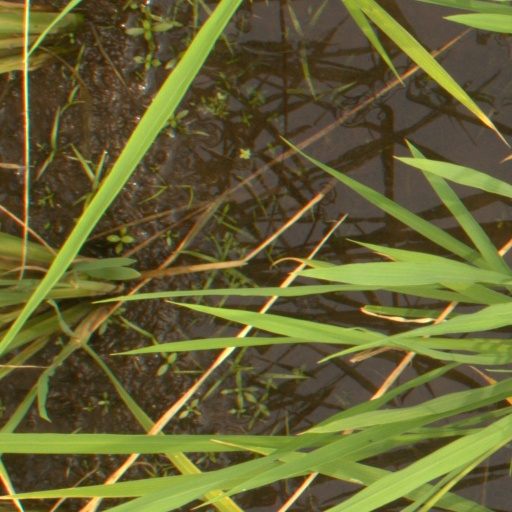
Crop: rice